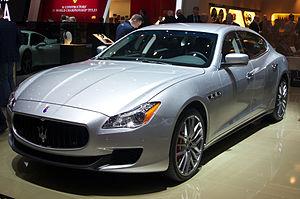
La Maserati Quattroporte est une berline de grand tourisme du constructeur italien Maserati. Quattroporte en italien signifie littéralement « quatre portes ». Il y a eu, à ce jour, six générations de ce modèle.